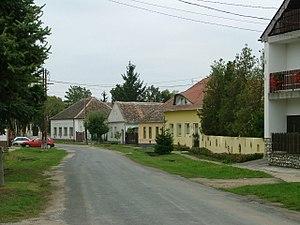
Ebergőc est un village et une commune du comitat de Győr-Moson-Sopron en Hongrie.